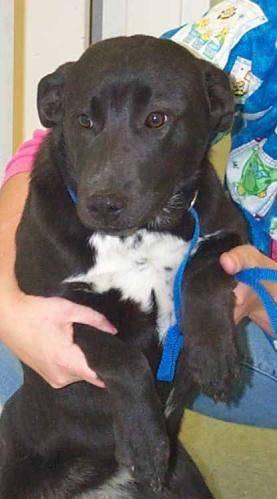
dog